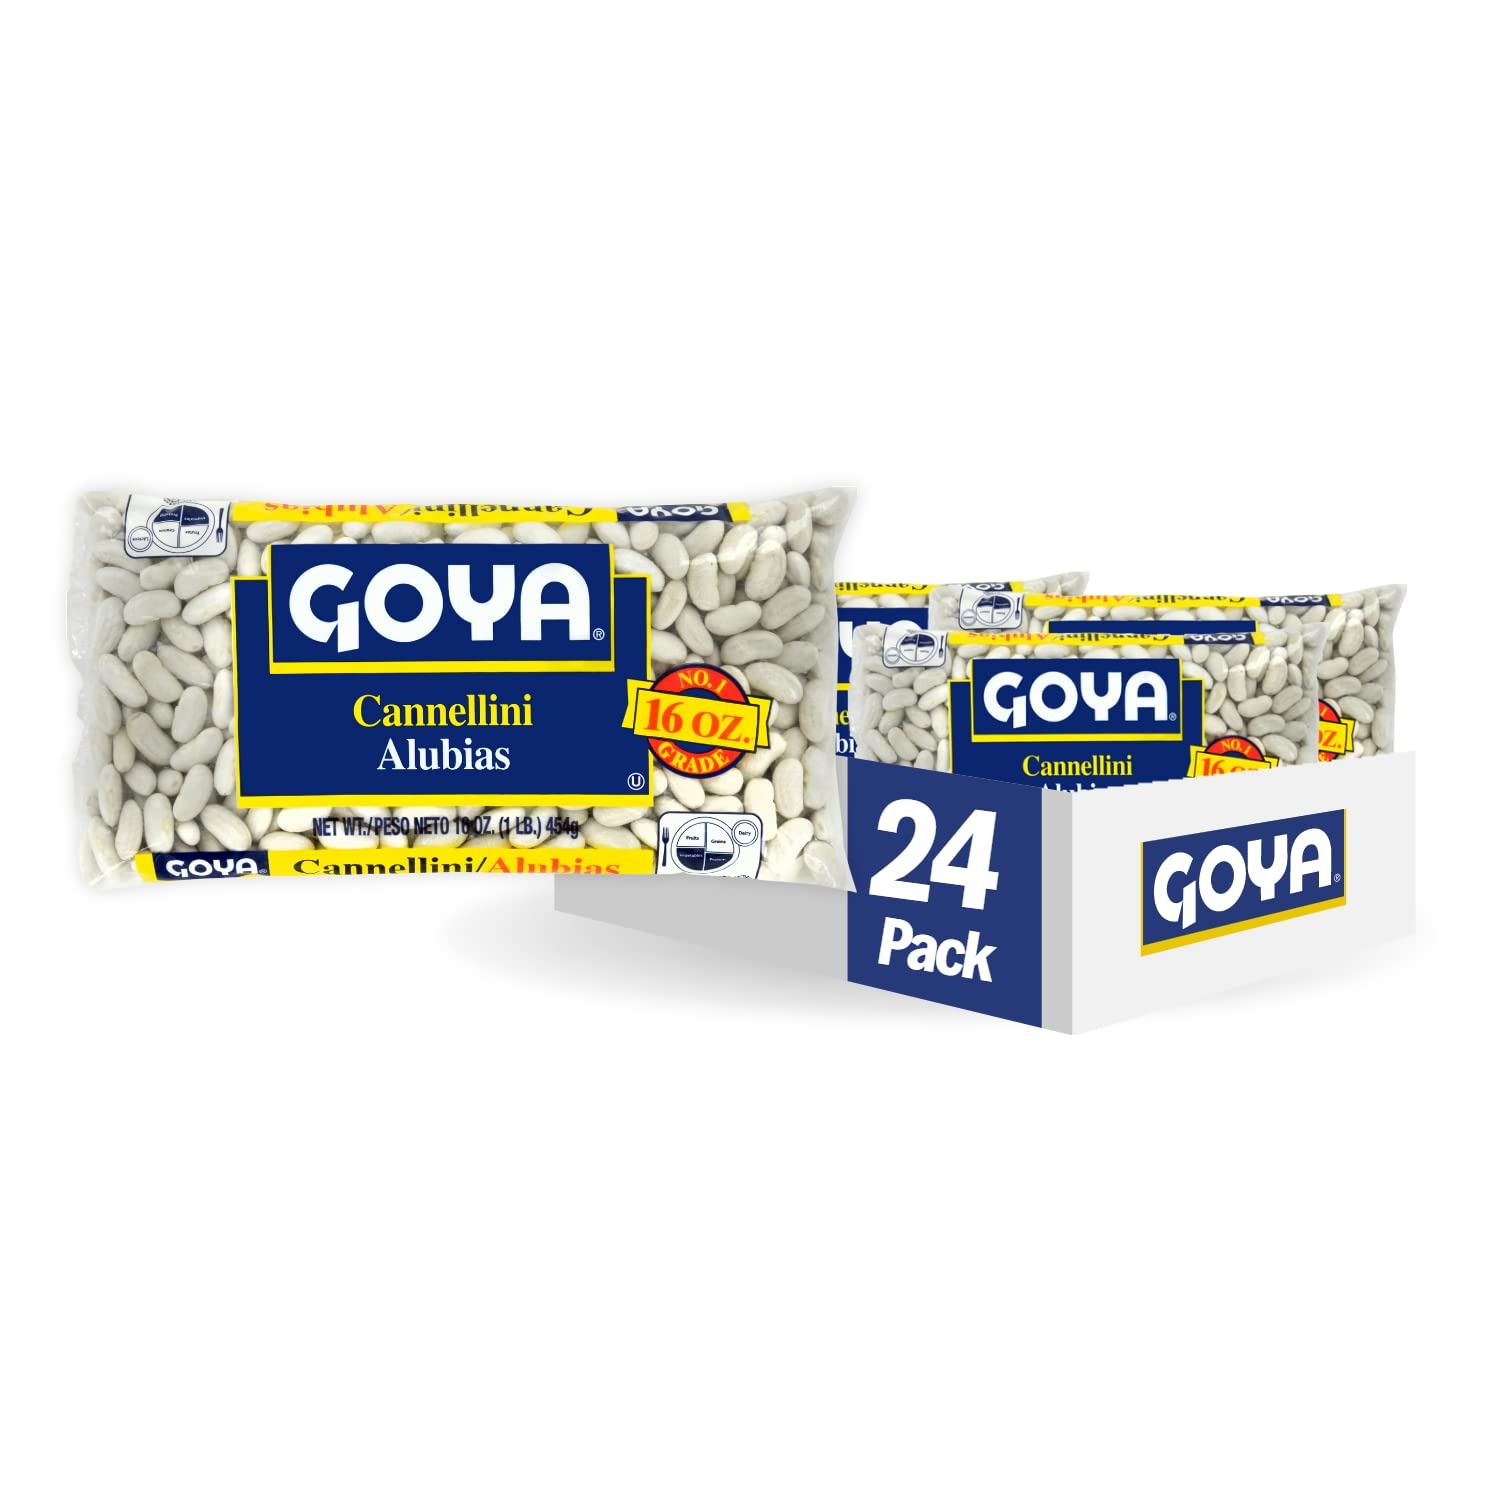
Item Name: Goya Foods Dry White Kidney Beans, 16-Ounce (Pack of 24)
Bullet Point 1: CREAMY WHITE BEANS | GOYA Cannellini Beans are the star ingredient in many traditional dishes, like Galician-Style Soup. Their great flavor makes them ideal for soups, stews, casseroles and salads
Bullet Point 2: EXCELLENT DIET COMPATIBILITY | No Sugar Added, Gluten Free, Soy Free, Fat Free, Saturated Fat Free, 0g Trans Fat, Cholesterol Free, Vegan and Kosher. Good Source of Fiber, Potassium and Iron. Beans contain Protein. Not Bioengineered or Not a Bioengineered Food
Bullet Point 3: QUICK COOKING | GOYA Cannellini Beans are indispensable in homemade soups, stews and salads. Delicious served over rice
Bullet Point 4: PREMIUM QUALITY | If it's Goya... it has to be good! | ¡Si es Goya... tiene que ser bueno!
Bullet Point 5: PACK OF 24: 16 OZ BAGS | Enjoy GOYA's line of Dry Beans, Peas and Grains on Amazon Fresh, Amazon Retail and Prime Pantry
Value: 384.0
Unit: Ounce

Price: 5.07